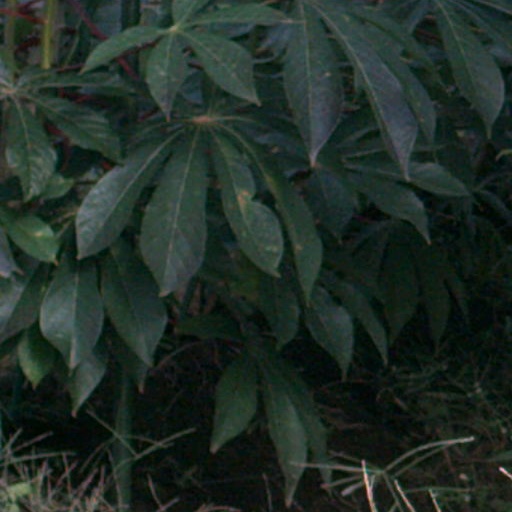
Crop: cassava